Miss Jenis

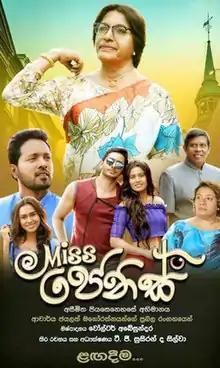

Miss Jenis is a 2020 Sri Lankan Sinhala comedy drama film directed by Susiran De Silva and produced by Walter Abeysundara. It stars late Jayalath Manoratne in lead dual roles along with Giriraj Kaushalya, Jayalal Rohana and Duleeka Marapana in supportive roles. Music composed by Lakshman Wijesekara.